Saša Milenić

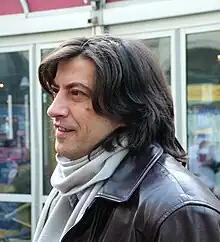
Milenić in 2005

Saša Milenić is a politician in Serbia. A resident of Kragujevac, he was for many years a close ally of longtime mayor Veroljub Stevanović and a member of the latter's Together for Šumadija ("Zajedno za Šumadiju") party. He also served in the National Assembly of Serbia for most of the period from 2008 to 2014.